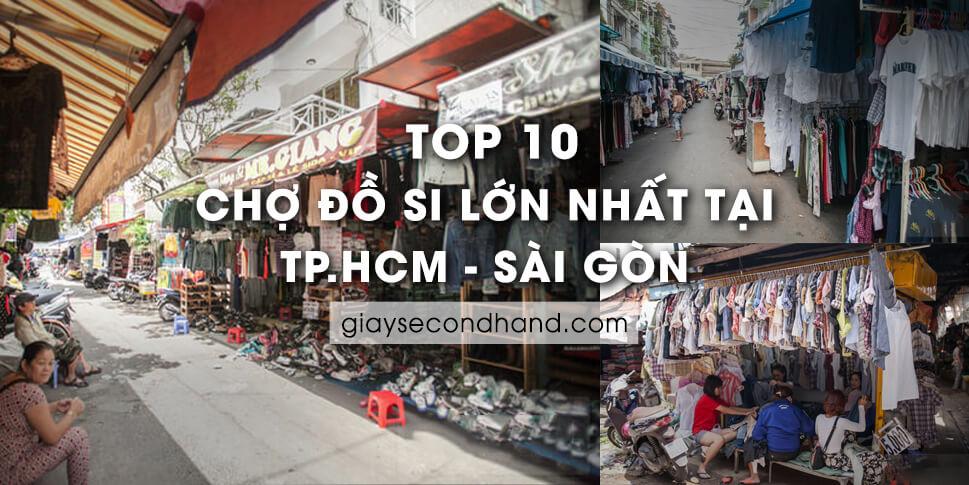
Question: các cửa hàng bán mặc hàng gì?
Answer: các cửa hàng bán đồ si